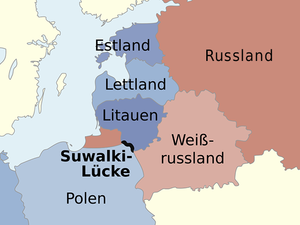
NATO Enhanced Forward Presence / Baggrund
Suwałkikorridoren betragtes af militære strateger som en muligt svagt punkt hvor russiske styrker kan hurtigt kan flytte styrker til eksklaven Kaliningrad Oblast.
NATO Enhanced Forward Presence er et NATO-initiativ der skal forstærke alliancens forsvars- og afskrækkelsesevne i Baltikum. NATO besluttede at etablere den fremskudte tilstedeværelse på topmødet i Warzawa den 8. og 9. juli 2016. Begrundelsen for tilstedeværelsen er at NATO-styrkerne skal afskrække en eventuel russisk intervention i landene og fungere som en "snubletråd" der kan sinke fremrykning således at forstærkninger kan nå frem. Fire multinationale kampgrupper er udstationeret i de baltiske lande Estland, Letland og Litauen samt i Polen. Hver kampgruppe består af omkring 1000 soldater.